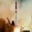
Label: rocket